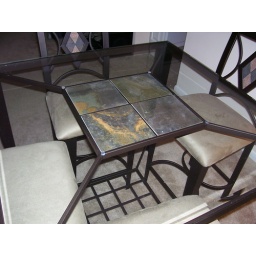
This is the over table shot. The 4 panes are under the glass and give it a little extra kick.